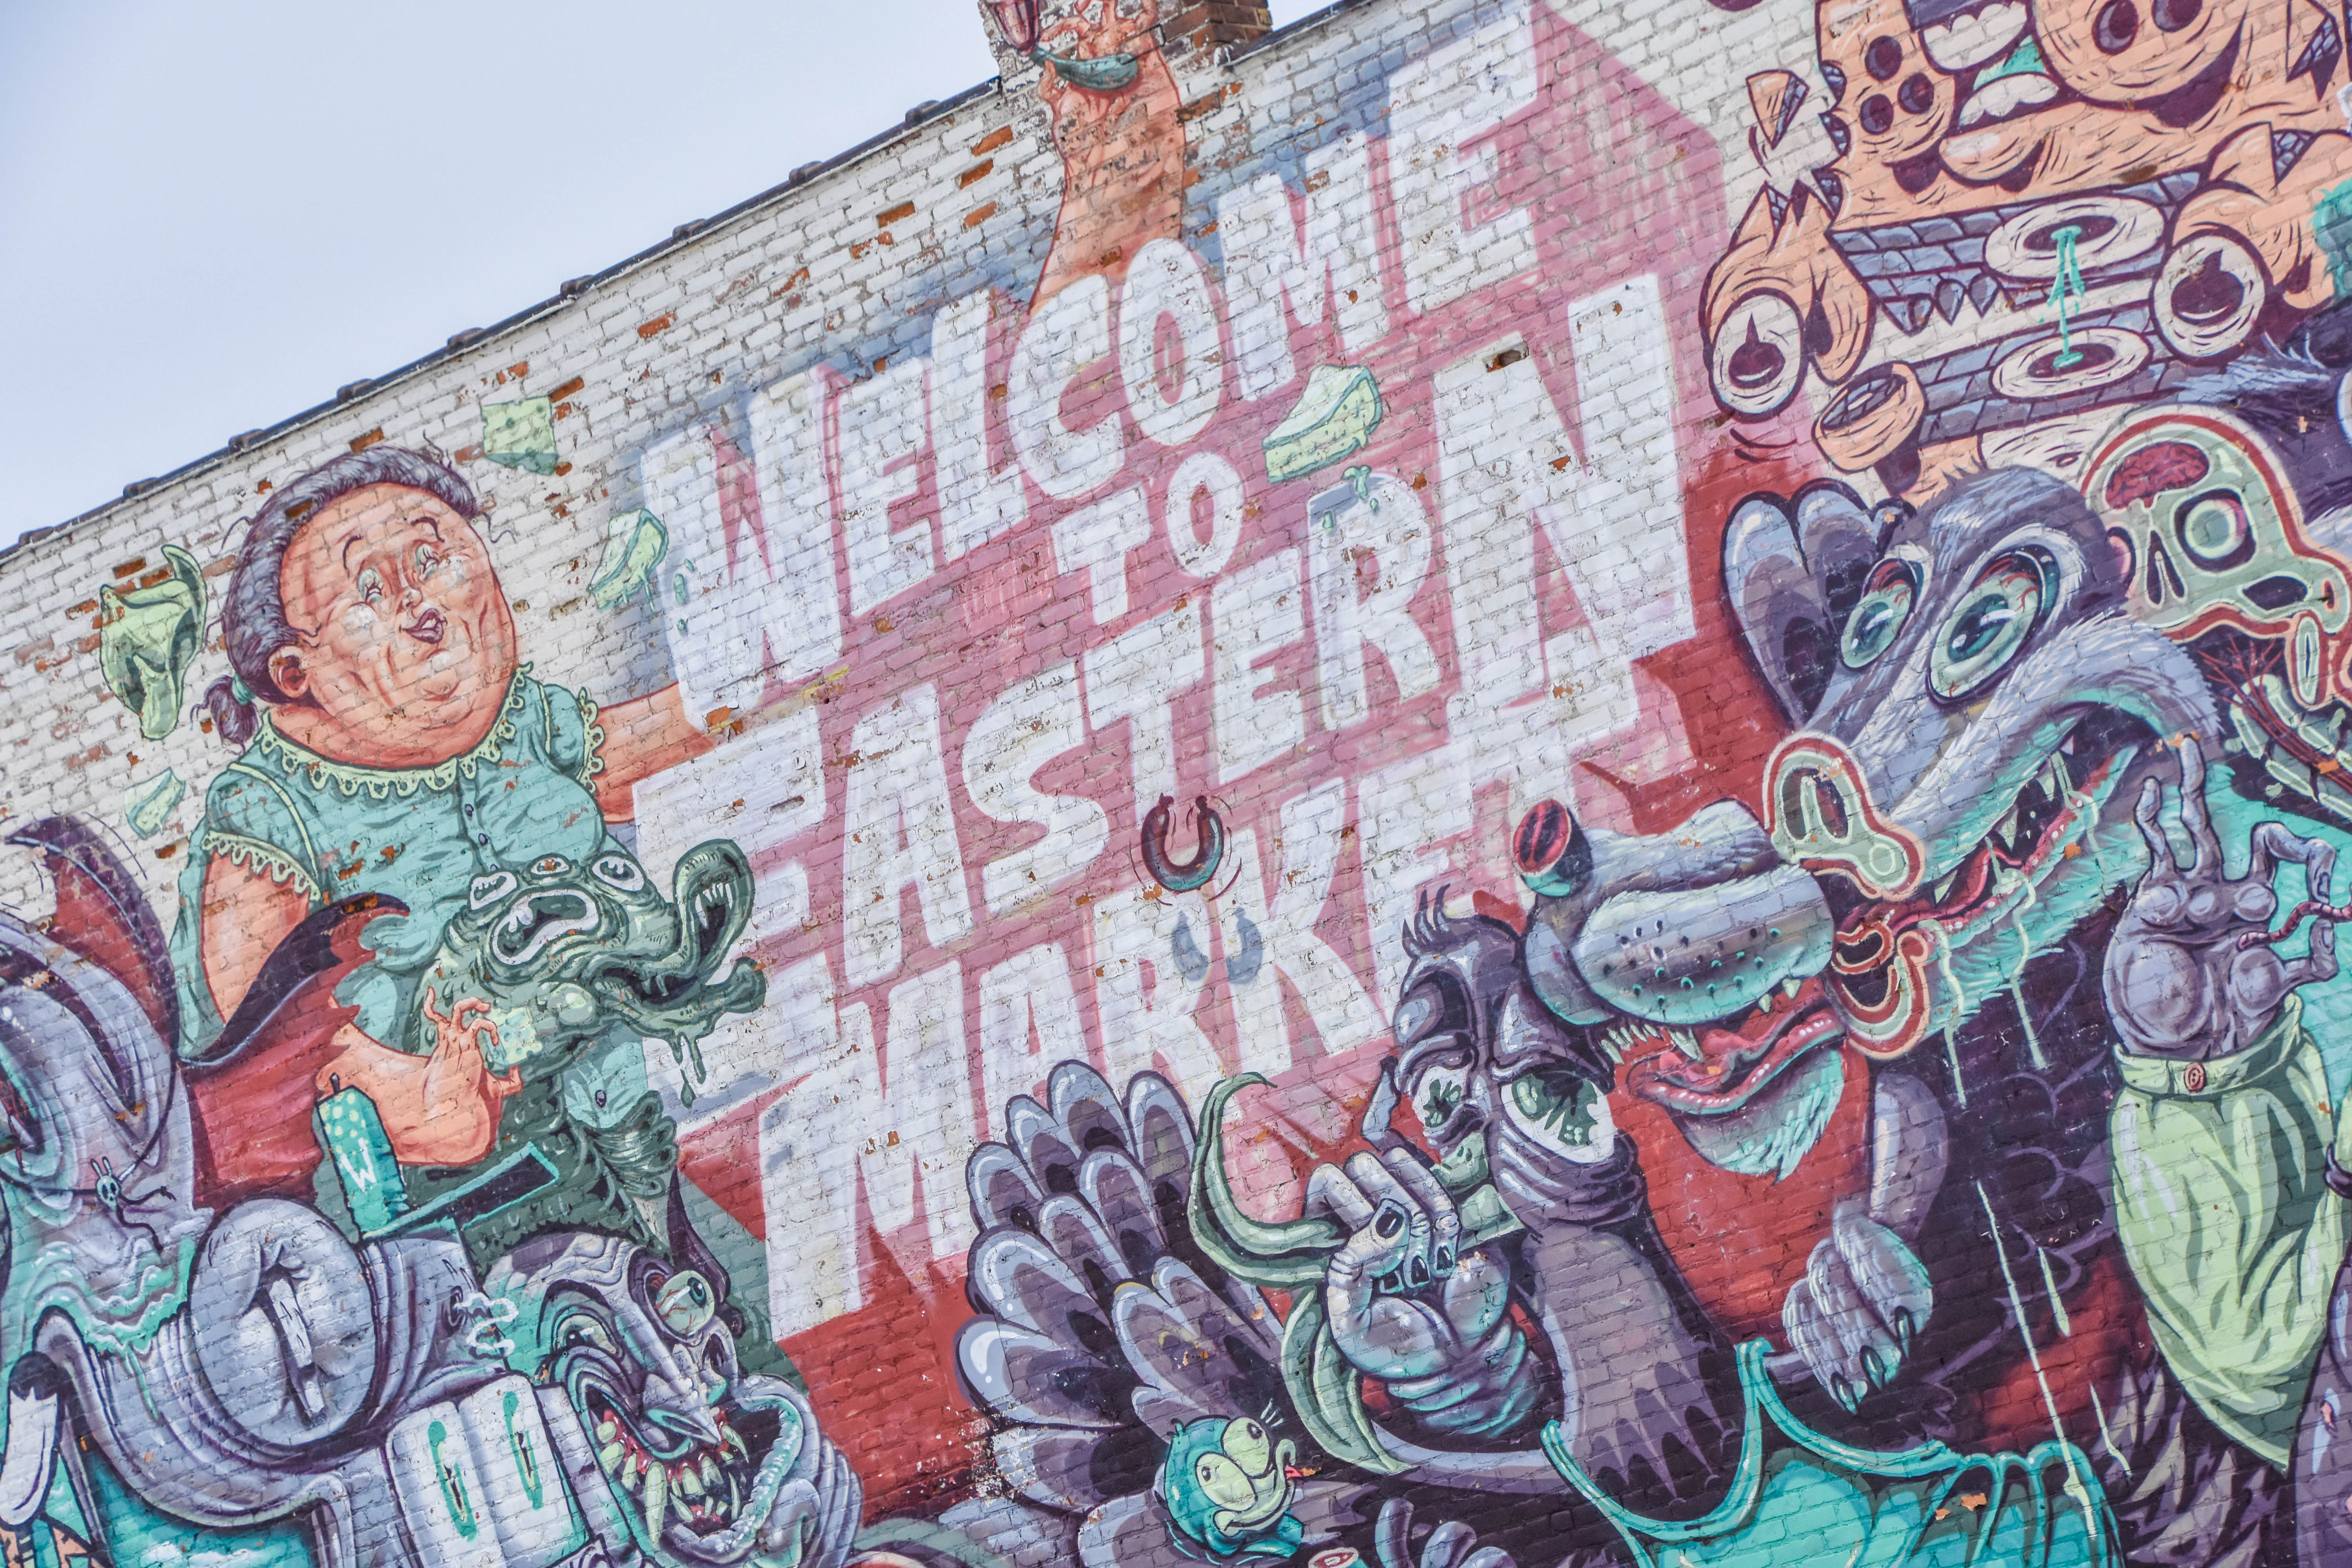
wall, pattern, graffiti, painting, street art, art, sketch, drawing, illustration, mural